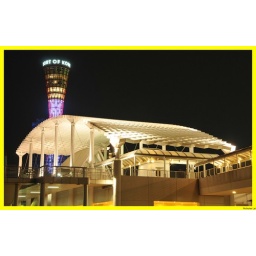
This port tower is a symbolic building in Kobe.